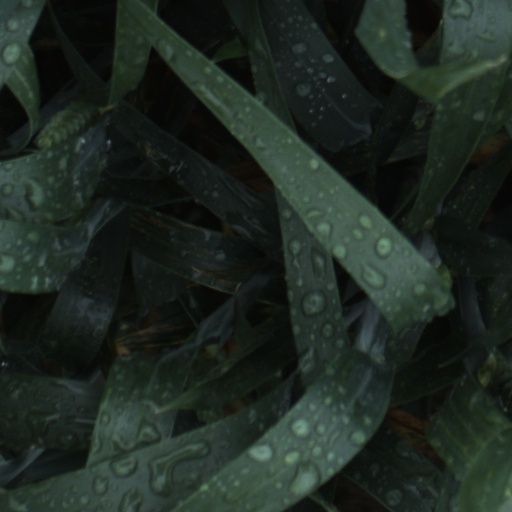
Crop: wheat